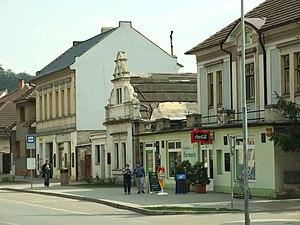
Všetaty est un bourg du district de Mělník, dans la région de Bohême-Centrale, en République tchèque. Sa population s'élevait à 2 319 habitants en 2020.